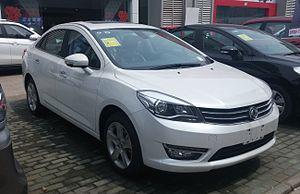
La Fengshen L60 est le premier modèle Fengshen issu de la collaboration entre PSA et Dongfeng. Le groupe français fournit la plateforme.
Fengshen, anglicisé en Aeolus est une marque automobile détenue par Dongfeng Motor, via sa filiale véhicules particuliers, basée à Wuhan dans le Hubei. Elle apparaît pour la première fois en juillet 2009 à travers le modèle S30, avant de s'émanciper petit à petit de la galaxie Dongfeng à partir de 2015. Pour développer la gamme, Dongfeng utilise des technologies provenant de ses partenaires étrangers, notamment Nissan et le groupe PSA.